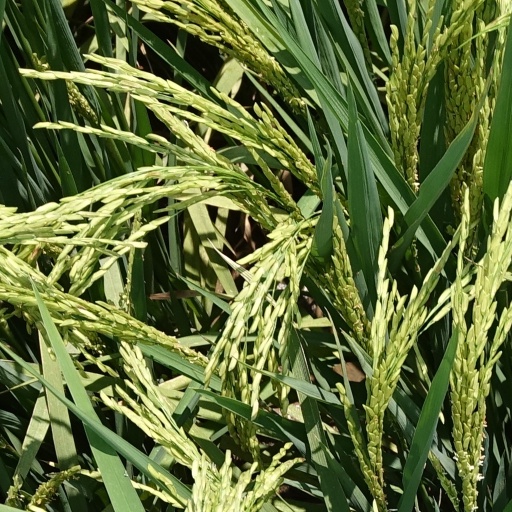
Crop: rice